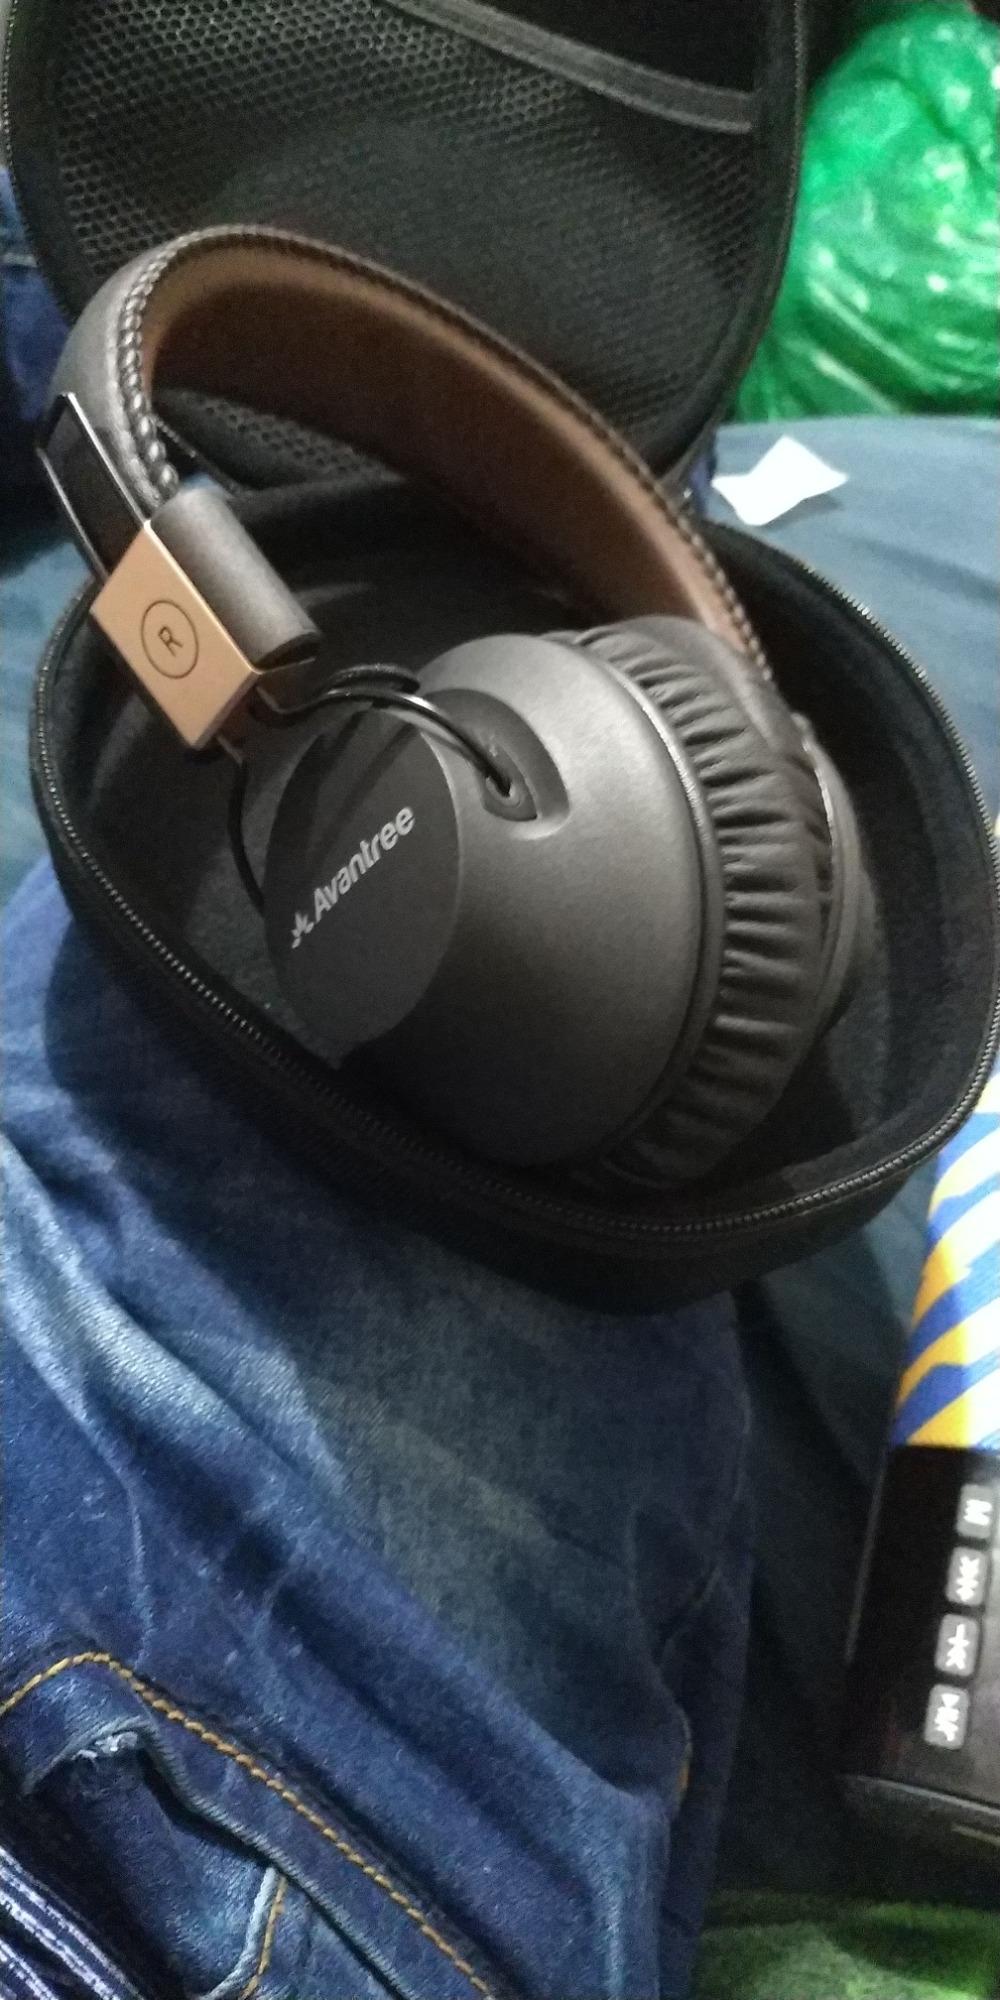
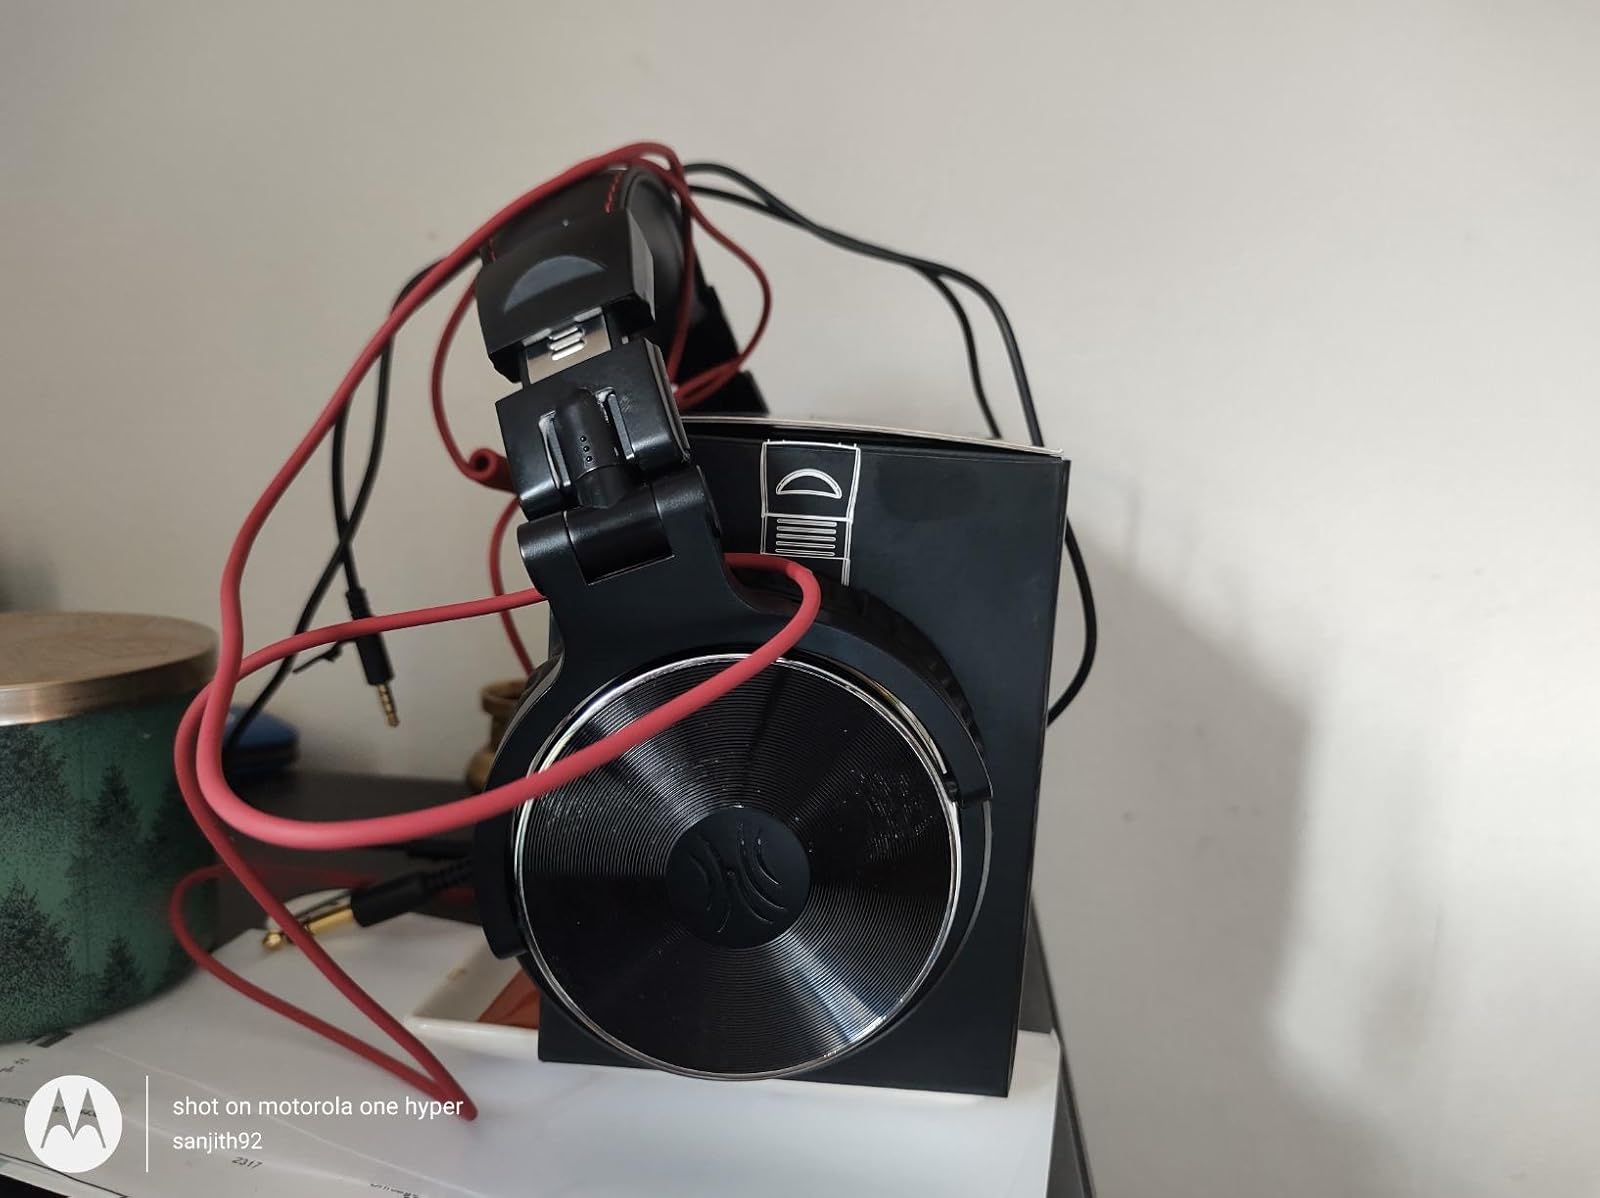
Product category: headphones
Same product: no